Silk industry of Cheshire

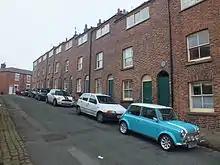
Paradise Street, a row of weavers cottages with the wide windows typical of a garret loomshop

The years between 1815 and 1820 were ones of recession, followed by the boom of the 1820s. Twenty six throwing mills were established, and the throwsters often attached weaving sheds. The workforce was divided equally between the employed and outworkers and weaving was all done by hand. In 1821 the population was 21,819, and about 10,000 were employed in the silk factories- some of course would come in from the surrounding villages. They worked a 62-hour week, men earning eleven shillings. Duties on finished silk and raw silk were reduced in 1824, 1825 and 1826. Firms went bankrupt and while there were 70 silk mills in 1826 by 1832 there were only 41. Wages halved, and workers were put on short time. Recessions continued on a ten yearly cycle and as fewer firms survived, the techniques were refined, new products were produced, and management became more adept. Brocklehursts was the largest of these firms.